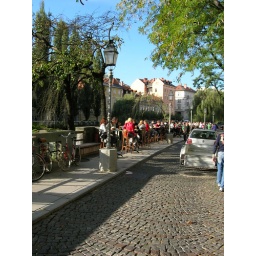
People sitting by the river having a drink